People Power Revolution

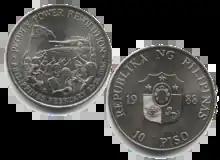
10-peso coin commemorating the People Power Revolution

Despite publicly maintaining that he was still president, privately Marcos knew his position was untenable. Even as he was holding his rival inauguration, he and his family were already preparing to flee the country. At 5:00 a.m. on Tuesday morning, Marcos phoned United States Senator Paul Laxalt, asking for advice from the White House. Laxalt advised him to "cut and cut cleanly", to which Marcos expressed his disappointment after a short pause. In the afternoon, Marcos talked to Minister Enrile, asking for safe passage for him, his family, and close allies such as General Ver. He also asked Enrile if United States Ambassador Stephen Bosworth could assign a security escort for the Marcos family's departure.